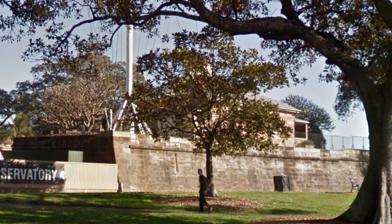
Building: Fort Phillip (Sydney)
Country: Australia
Year built: 1803
Fort Phillip Observatory Hill , Sydney , New South Wales in Australia Remains of Fort Phillip today Fort Phillip Location of Fort Phillip in Sydney central business district Coordinates 33°51′34″S 151°12′17″E / 33.8595°S 151.2048°E / -33.8595; 151.2048 Type Former fort Site history In use 1803 ( 1803 ) –  1840 ( 1840 ) s Fate Partially demolished and repurposed as the Sydney Observatory from 1858 ( 1858 ) . Fort Phillip was a citadel style fort constructed as part of the first defensive works of the penal settlement of Sydney , located on Observatory Hill in the Sydney suburb of Millers Point , New South Wales , Australia . The fort has been demolished and the local government heritage-listed site repurposed as the Sydney Observatory . History Governor John Hunter ordered a fort to be built and Fort Phillip was commissioned in 1804 by the third New South Wales Governor (in office 1800–1806), Philip Gidley King , partly as a response to external threats such as a possible French attack in 1803 and partly due to the internal unrest from rebellious convicts reflected in Australia's only major convict rebellion at Castle Hill in March 1804. This was dubbed the Battle of Vinegar Hill as most of the convict rebels were Irish . Windmill Hill (later Observatory Hill ) was chosen as a fort location as it was the highest point above the colony, affording commanding views of the Harbour approaches from east and west, the river and road to Parramatta , surrounding country and of the entire town below. The fort was never fully completed and never fired a single shot in anger. A flagstaff was built in 1825 on the eastern wall of the fort, which sent messages to ships in the harbour and the signal station at Fort Denison and South Head . During 1847-48, a new signal station , designed by the colonial architect Mortimer Lewis , was built to replace the flagstaff. The fort was subsequently demolished leaving the eastern rampart as the only remaining evidence of the fort's existence. Sydney Observatory was built on the site in 1858 to provide accurate time readings for the colony and to observe stars in the southern sky. The fort is commemorated in the name of Fort Street High School . See also Architecture portal Military history of Australia References